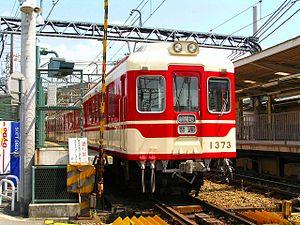
La ligne Shintetsu Sanda est une ligne ferroviaire japonaise exploitée par la Kobe Electric Railway. Cette ligne relie la ville de Kobe à celle de Sanda.
La ligne Shintetsu Kōen-Toshi est une ligne ferroviaire japonaise exploitée par la Kobe Electric Railway à Sanda.